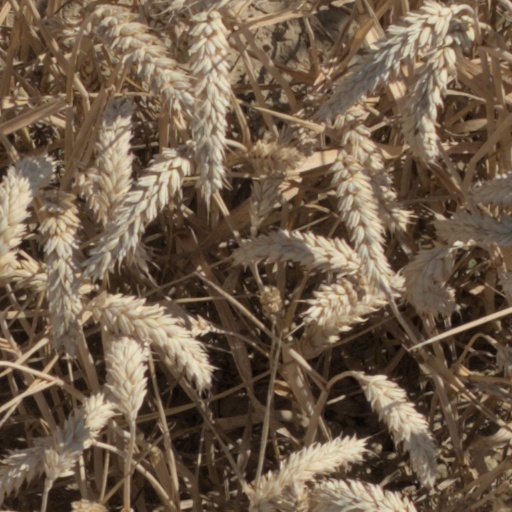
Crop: wheat